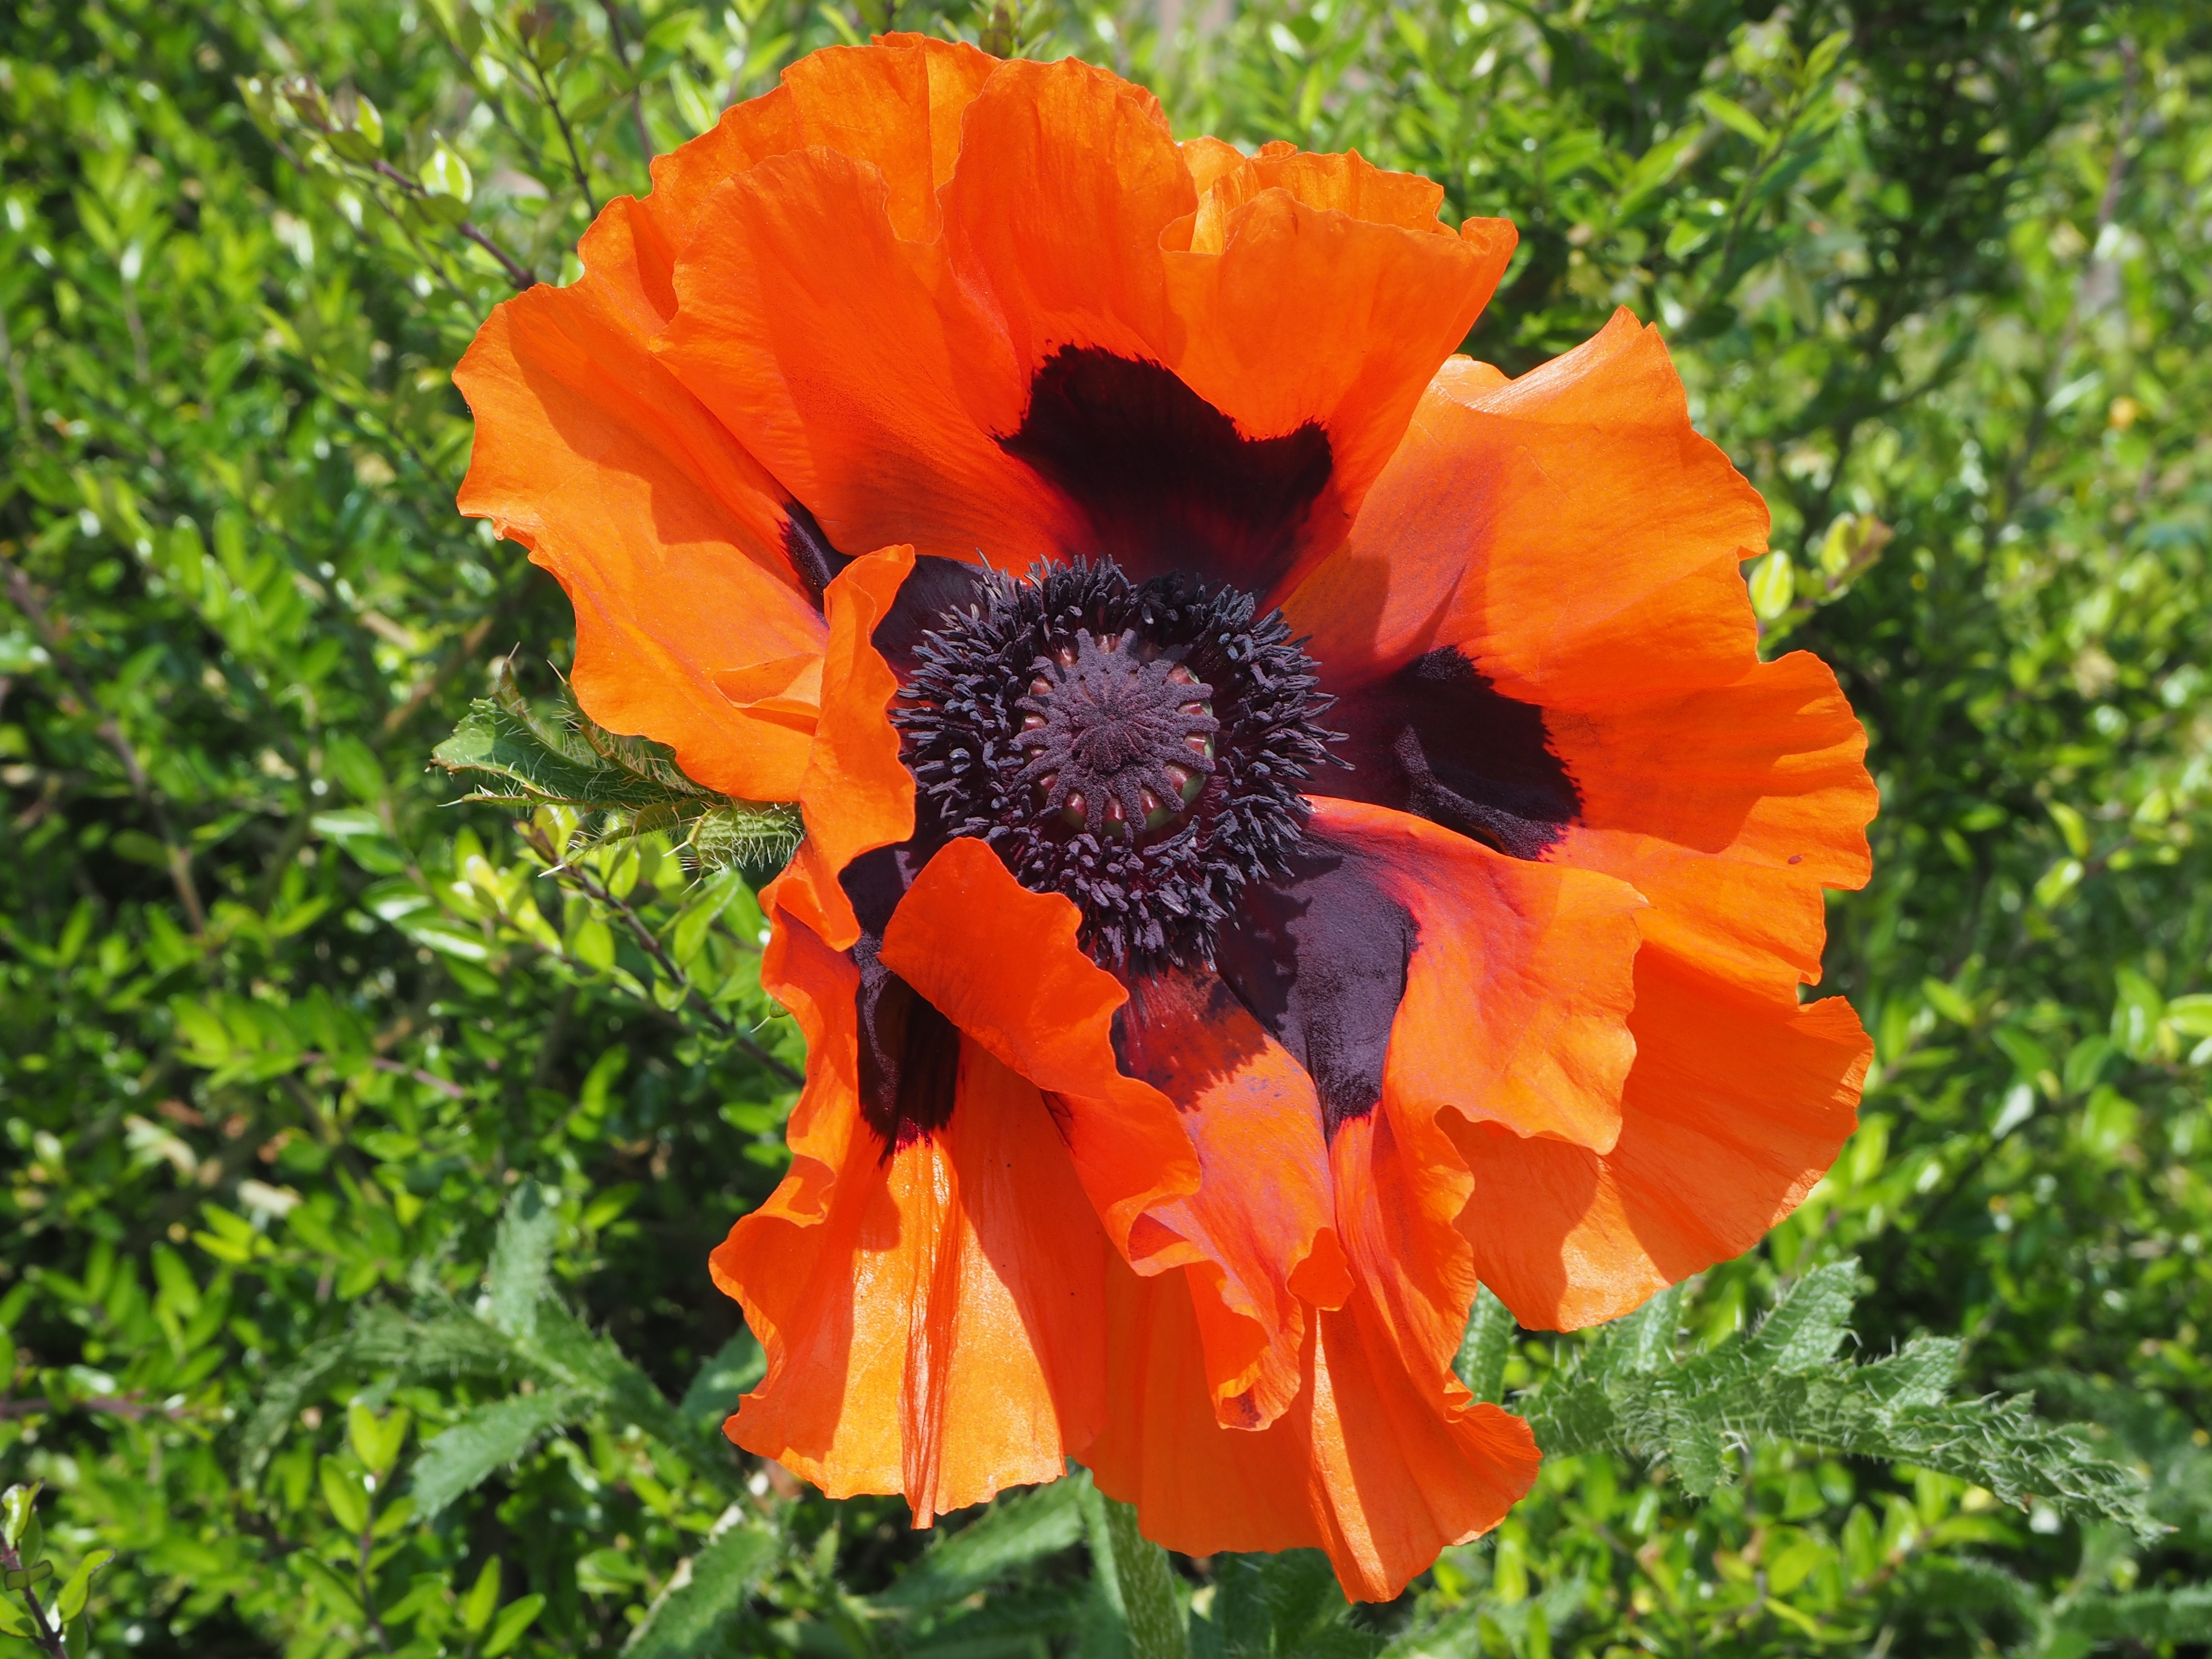
plant, field, meadow, flower, petal, herb, botany, flora, wildflower, poppy, coquelicot, flowering plant, gardening poppy, eschscholzia californica, turkish poppy, oriental poppy, perenn mohn, fire mohn, annual plant, land plant, poppy family